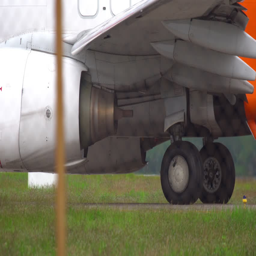
airplane at the start before departure , close up of wing , engine and gear